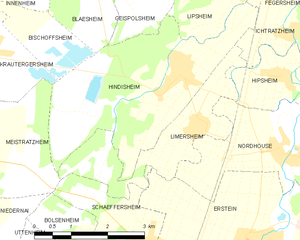
Carte des communes françaises